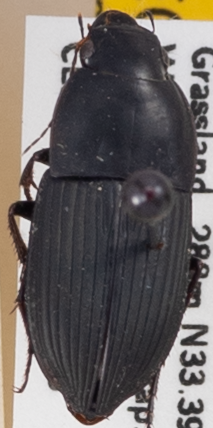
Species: Anisodactylus haplomus
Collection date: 2022-05-25
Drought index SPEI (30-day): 0.32
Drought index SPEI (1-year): -0.17
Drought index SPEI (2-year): -0.39